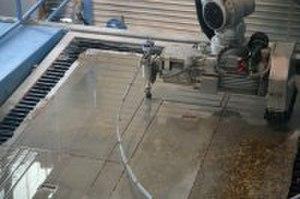
Kuka est une entreprise spécialisée dans les robots industriels et les prestations de production automatisées destinées aux industries. Elle est basée à Augsbourg en Allemagne. La société compte 25 filiales dont la plupart opèrent dans la distribution et les services, aux États-Unis, au Mexique, au Brésil, au Japon, en Chine, en Corée du Sud, en Inde, à Taiwan, ainsi que dans plusieurs pays d’Europe et en France.